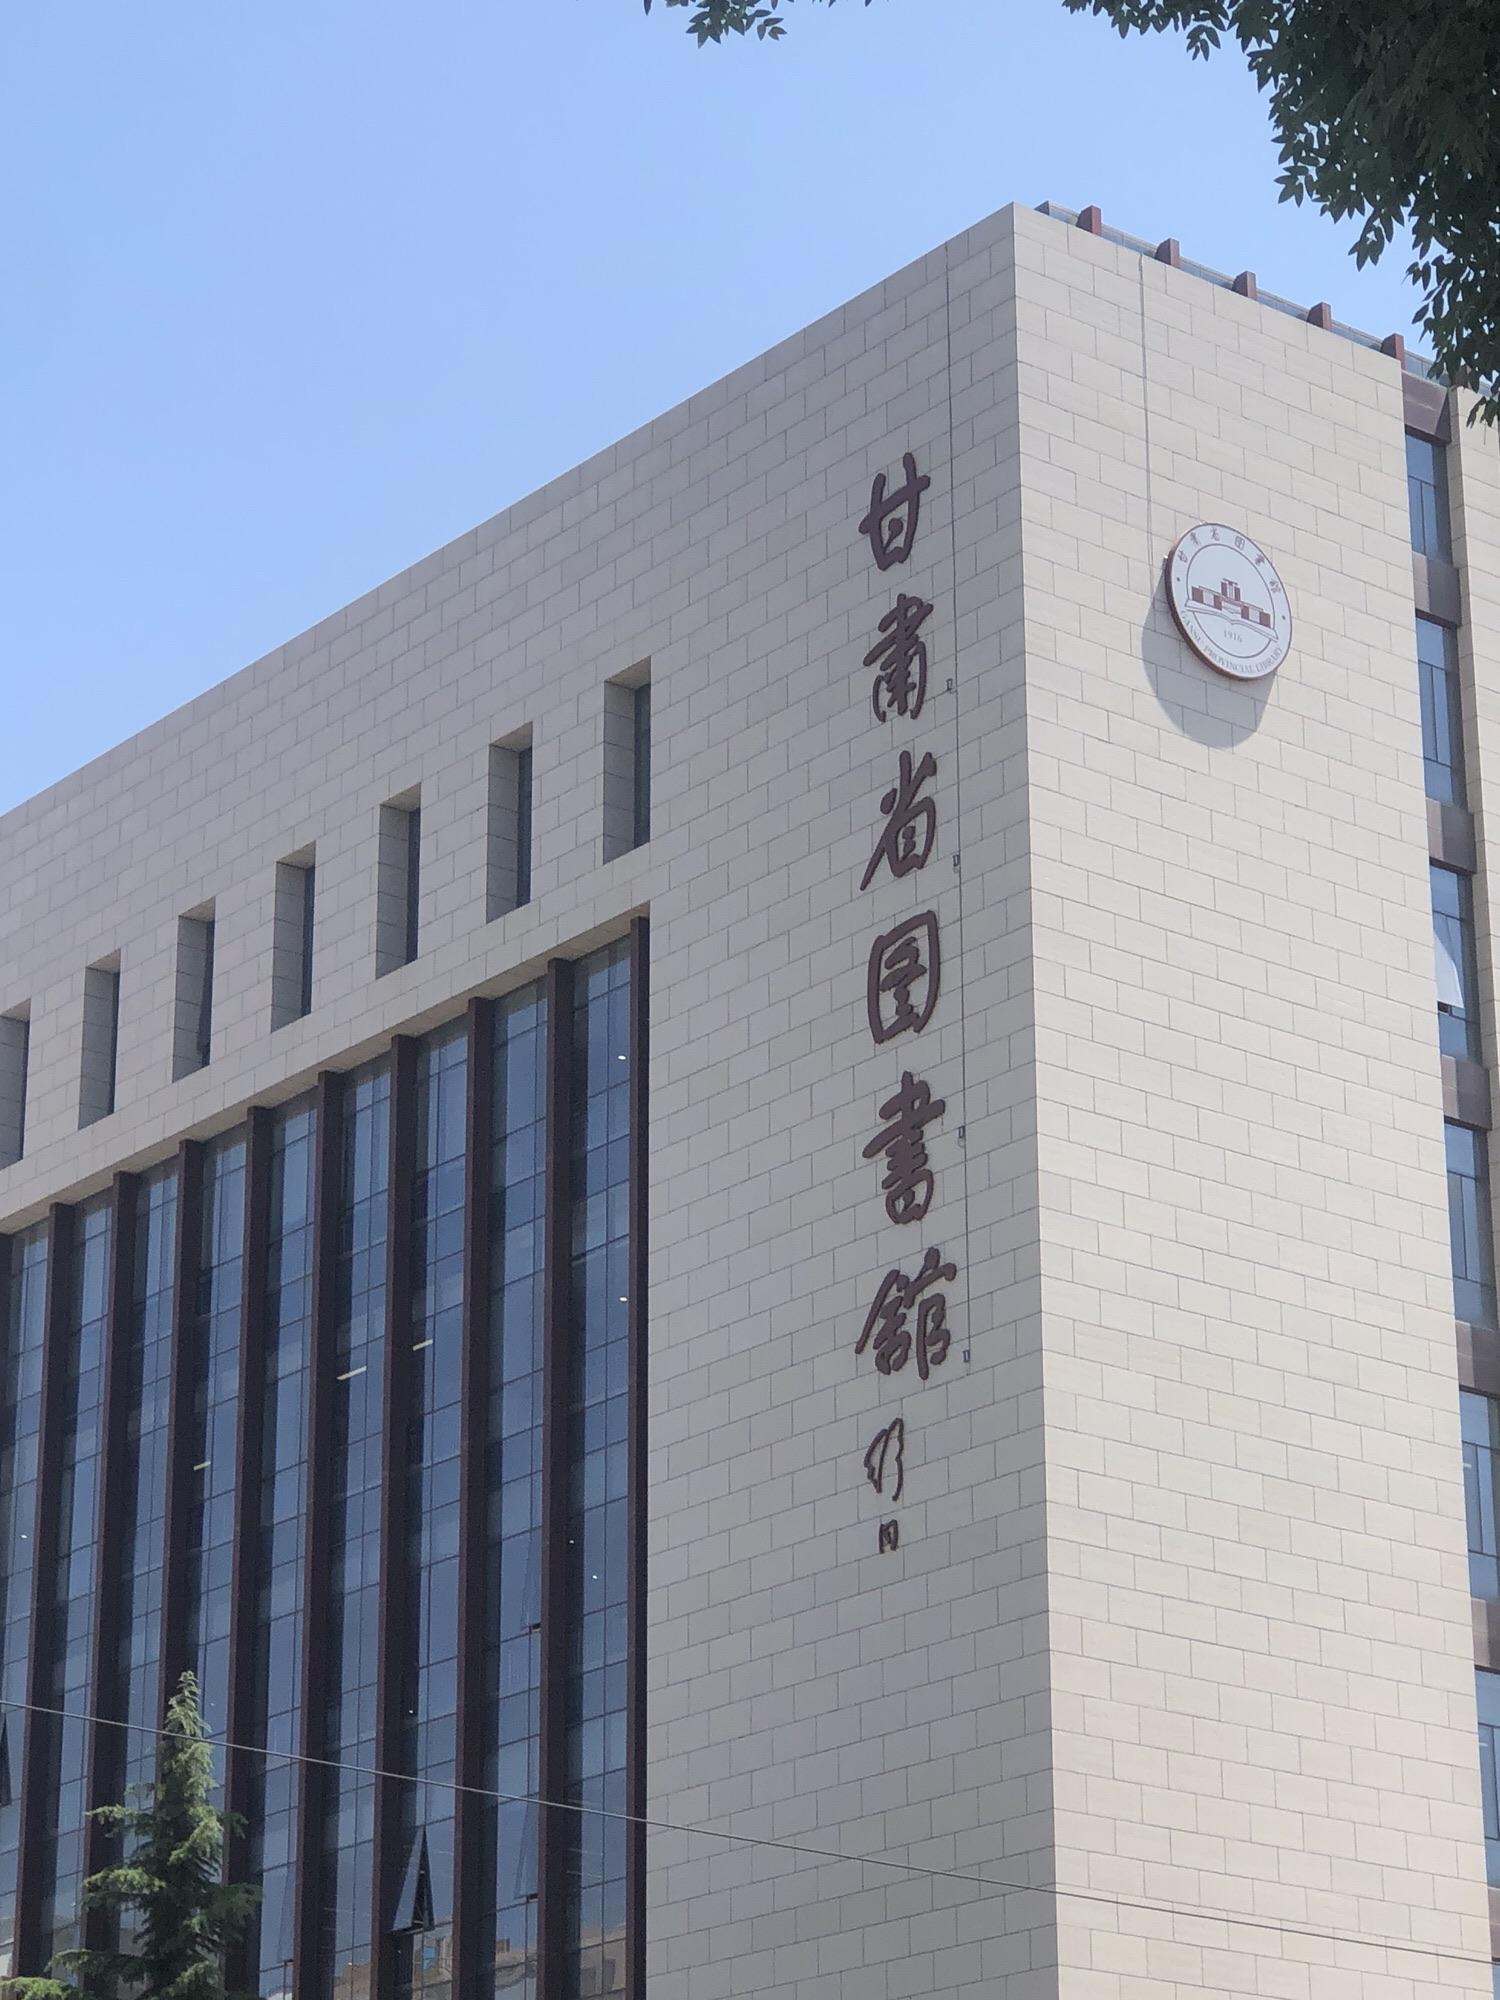
地标名称：甘肃省图书馆
所在城市：兰州市·城关区